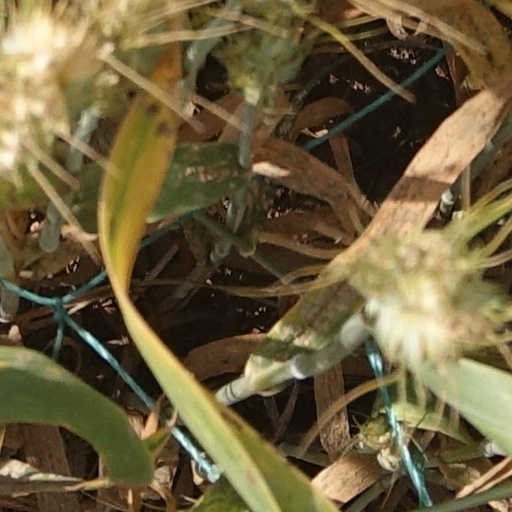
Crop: wheat